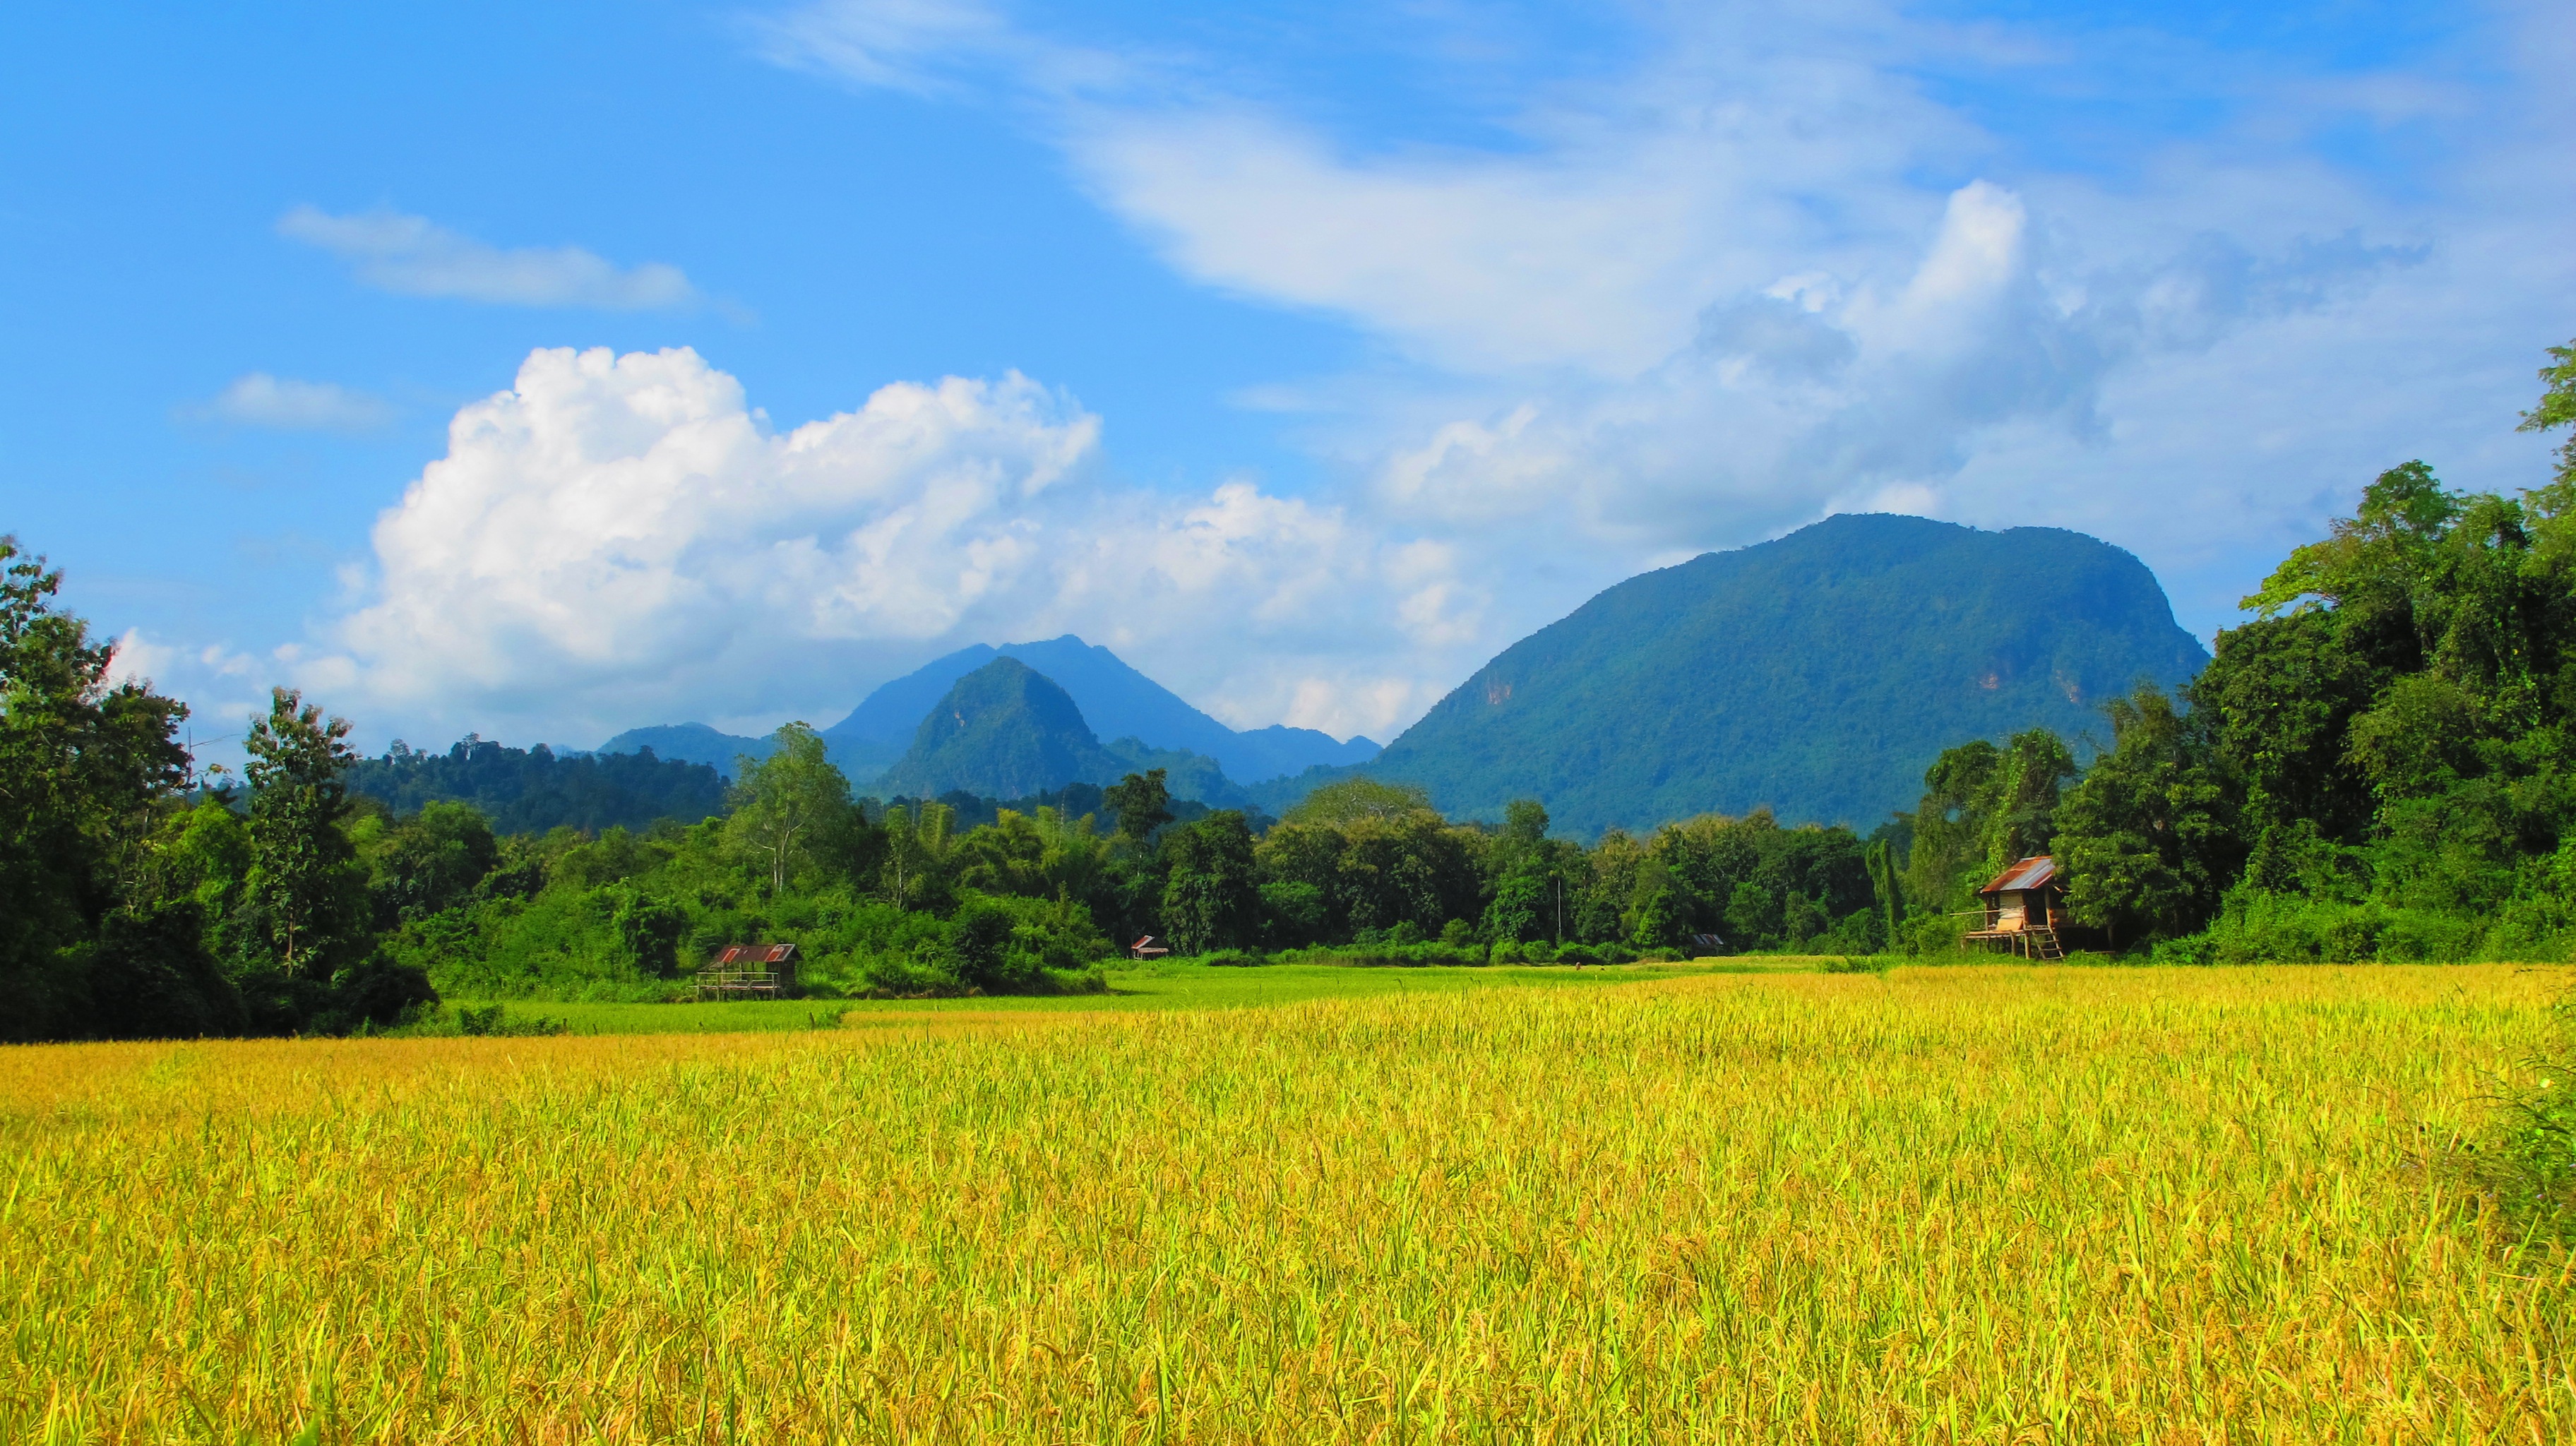
landscape, nature, mountain, sky, field, farm, meadow, prairie, hill, flower, valley, mountain range, pasture, agriculture, plain, grassland, plateau, habitat, laos, ecosystem, rural area, paddy field, country side, indochina, natural environment, geographical feature, grass family, mountainous landforms